The Collective (band)

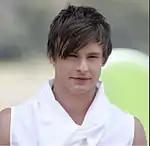
Trent Bell

Trent Bell, born , is from Townsville, Queensland. He was a student at Kirwan State High School in Kirwan, Queensland and was the school captain in Year 12. Bell left Townsville in 2009 to pursue his dream for music; he auditioned for the seventh season of "Australian Idol" but did not make the top twelve. Bell also worked as a retail assistant in Brisbane. In 2011, he did vocal training and speech therapy. Bell previously auditioned for "The X Factor" in seasons two and three but did not progress to the live finals. Bell auditioned for the fourth season of "The X Factor" singing Train's "Drops of Jupiter (Tell Me)" and received positive comments from the judges and a standing ovation from the audience. Guy Sebastian welcomed him back and told him that it could be his year, while Natalie Bassingthwaighte loved how he never gave up. Bell stated that "persevering and persistence", as well as previous "X Factor" contestants Reece Mastin and Johnny Ruffo, inspired him to audition for the third time. Since The Collective disbanded Trent has been working extremely hard in the recording studio writing, producing and recording his debut single LIMITLESS as a solo artist which was released on iTunes 14 April 2016. Trent was the first from the group to release an original song on iTunes since The Collective disbanded. Trent is embarking on his Limitless Promo Tour of the Eastern States of Australia to promote the debut single from 14 April until 29 May 2016. Along the way Trent has had numerous interviews promoting the debut single 'Limitless' and the song has been played on radio stations all over Australia. And on 5 May 2016 Limitless music video was featured in Richard Wilkins Entertainment segment on The Today Show.